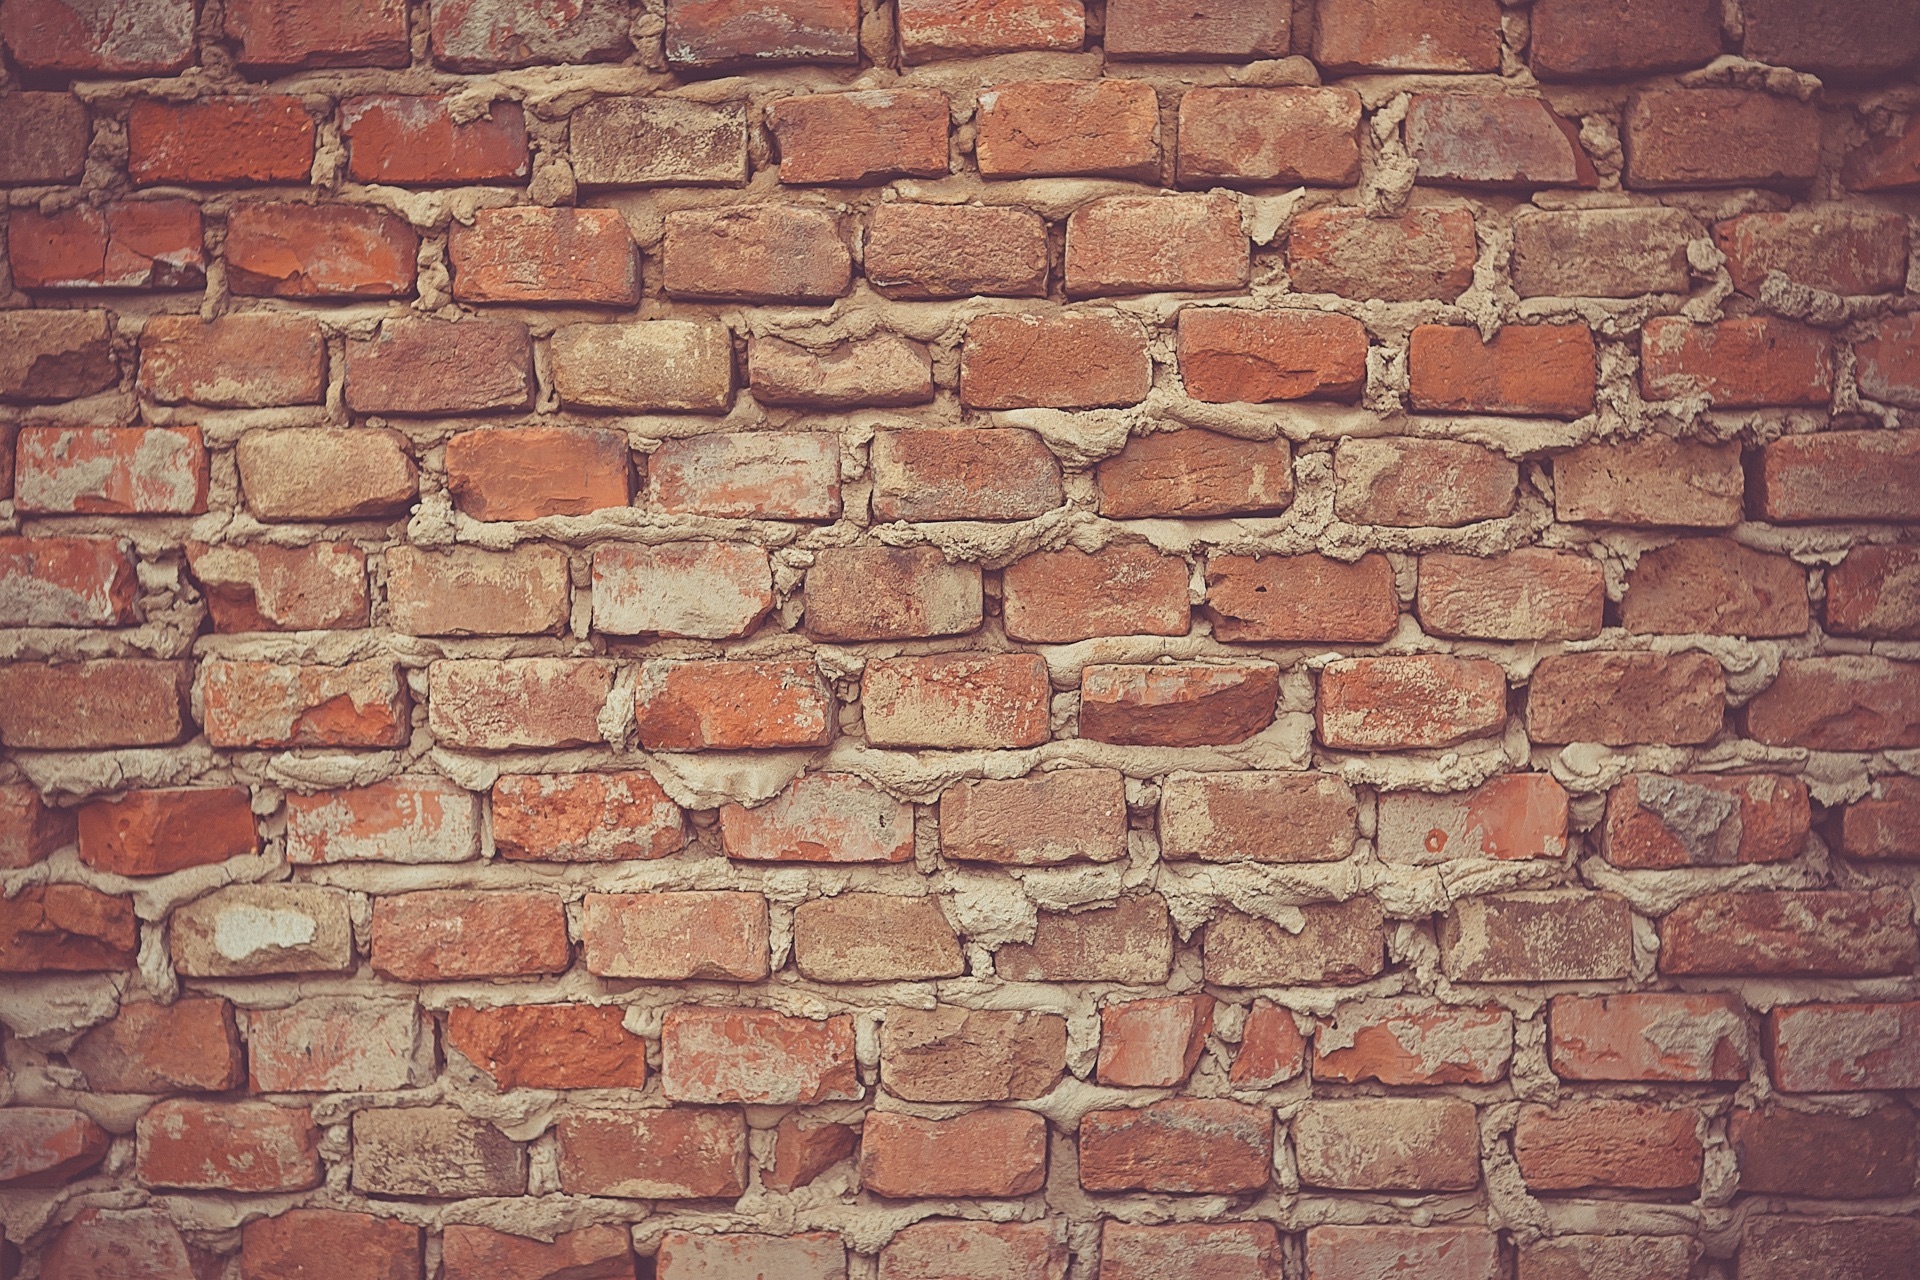
floor, wall, stone wall, brick, material, brickwork, flooring